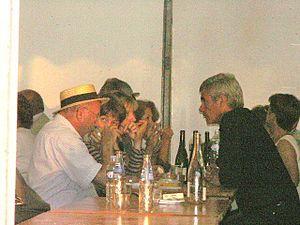
Yvon Péan et Jean-Charles Taugourdeau (Député-Maire de Beaufort-en-Vallée) - Fêtes des Battages (Août 2007)
Yvon Péan dit Guérin Defontaine, né le 8 juillet 1928 à Fontaine-Guérin, mort le 27 janvier 2009 à Saint-Barthélemy-d'Anjou, est un écrivain français du parler angevin, Chevalier de l'Ordre national du Mérite.